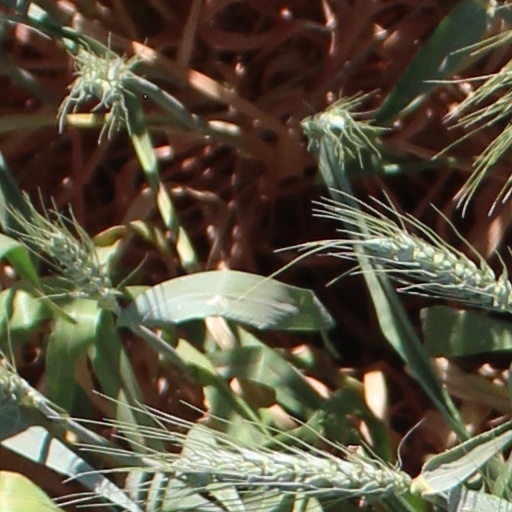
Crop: wheat